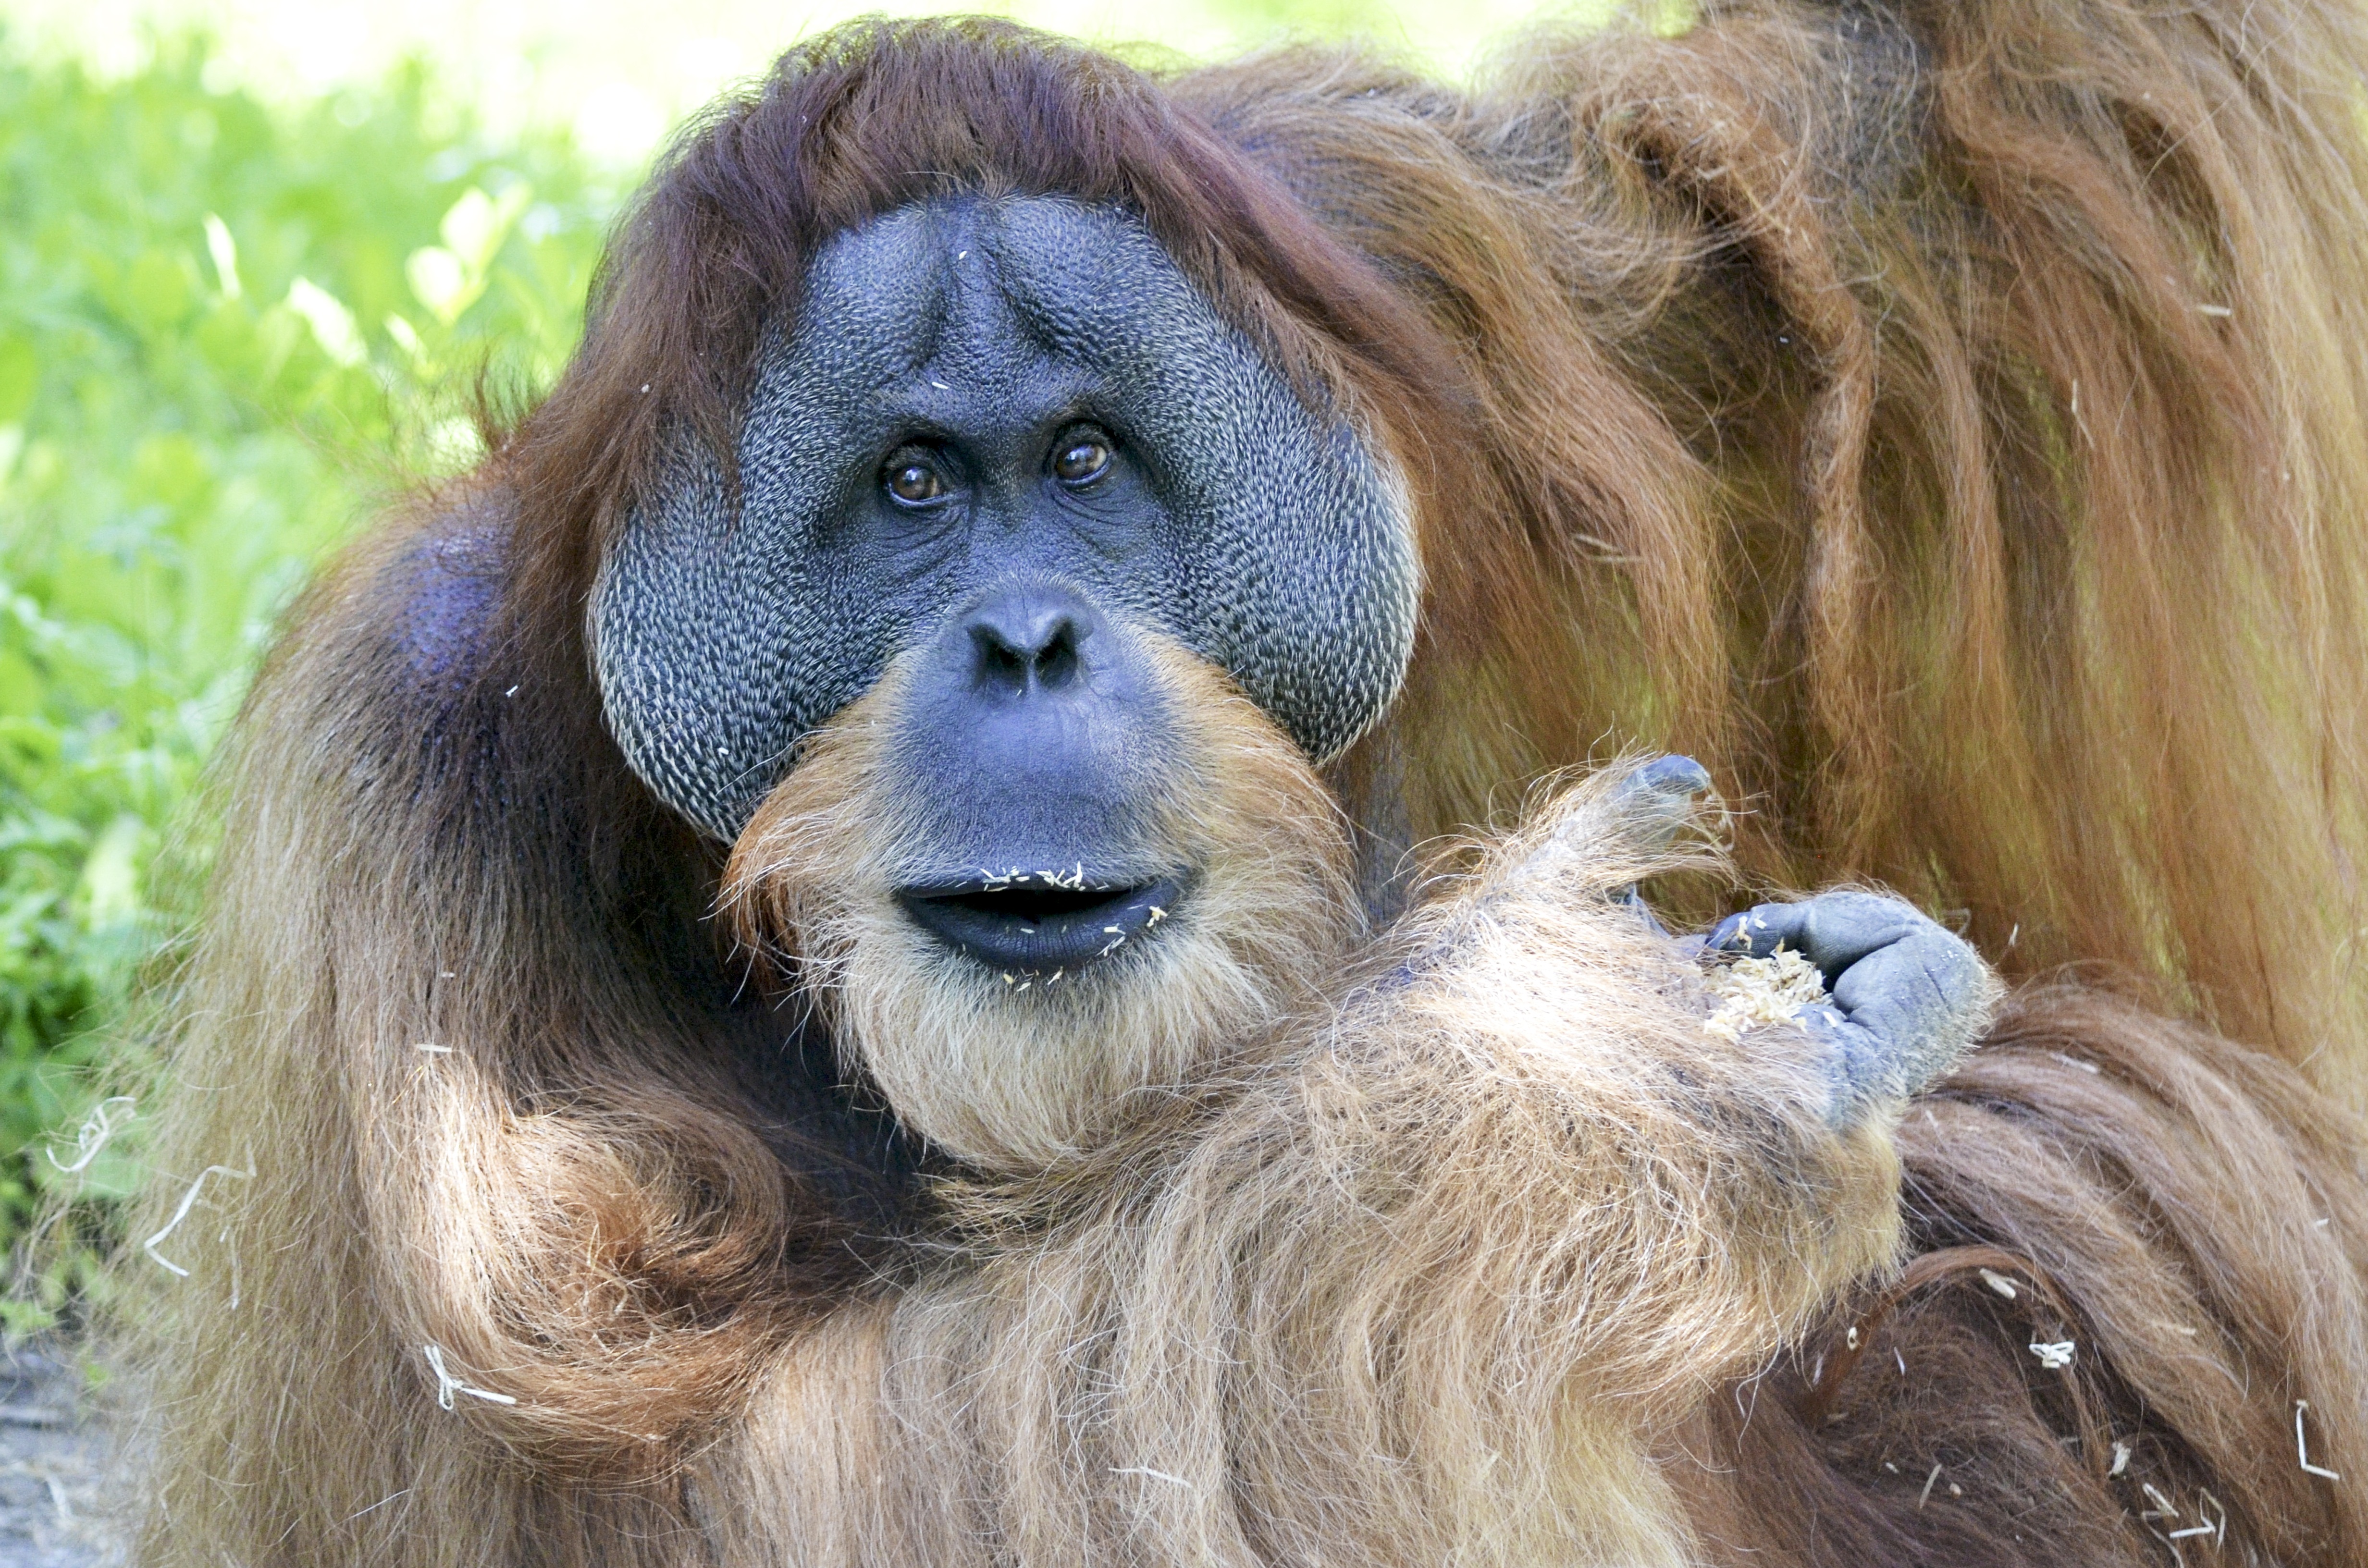
wildlife, zoo, fur, red, mammal, mane, human, monkey, fauna, primate, ape, orangutan, vertebrate, beautiful, borneo, macaque, old world monkey, threatened, orang utan, western gorilla, forest human, great ape